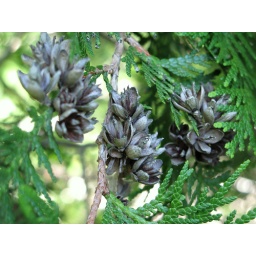
Budding pine cones on the trees in our yard